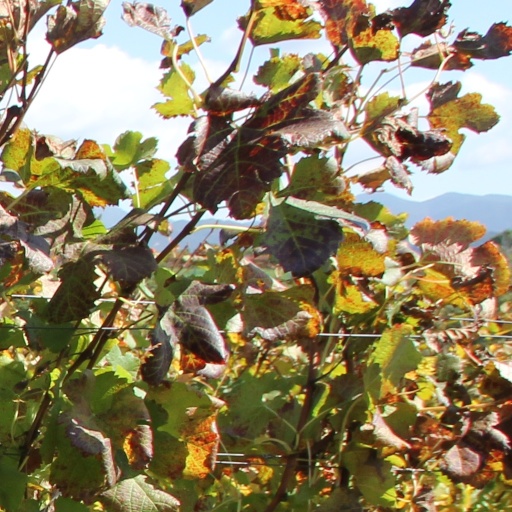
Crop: grape